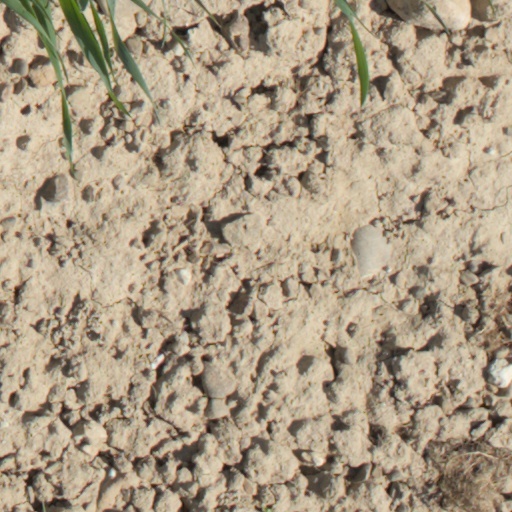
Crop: wheat